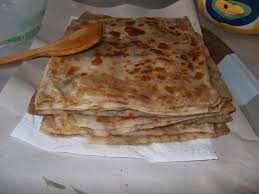
Yemek: gozleme